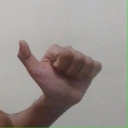
अक्षर: त